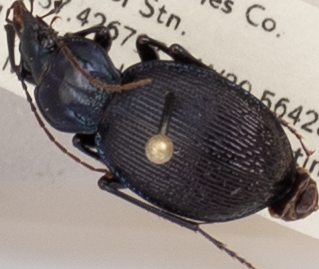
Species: Sphaeroderus stenostomus lecontei
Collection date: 2021-07-13
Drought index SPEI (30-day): -1.372
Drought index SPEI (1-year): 0.47
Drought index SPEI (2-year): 1.16